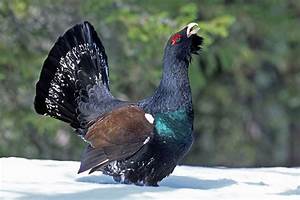
Label: chicken